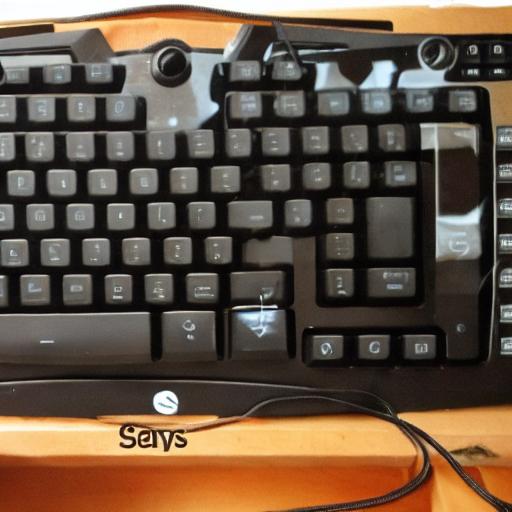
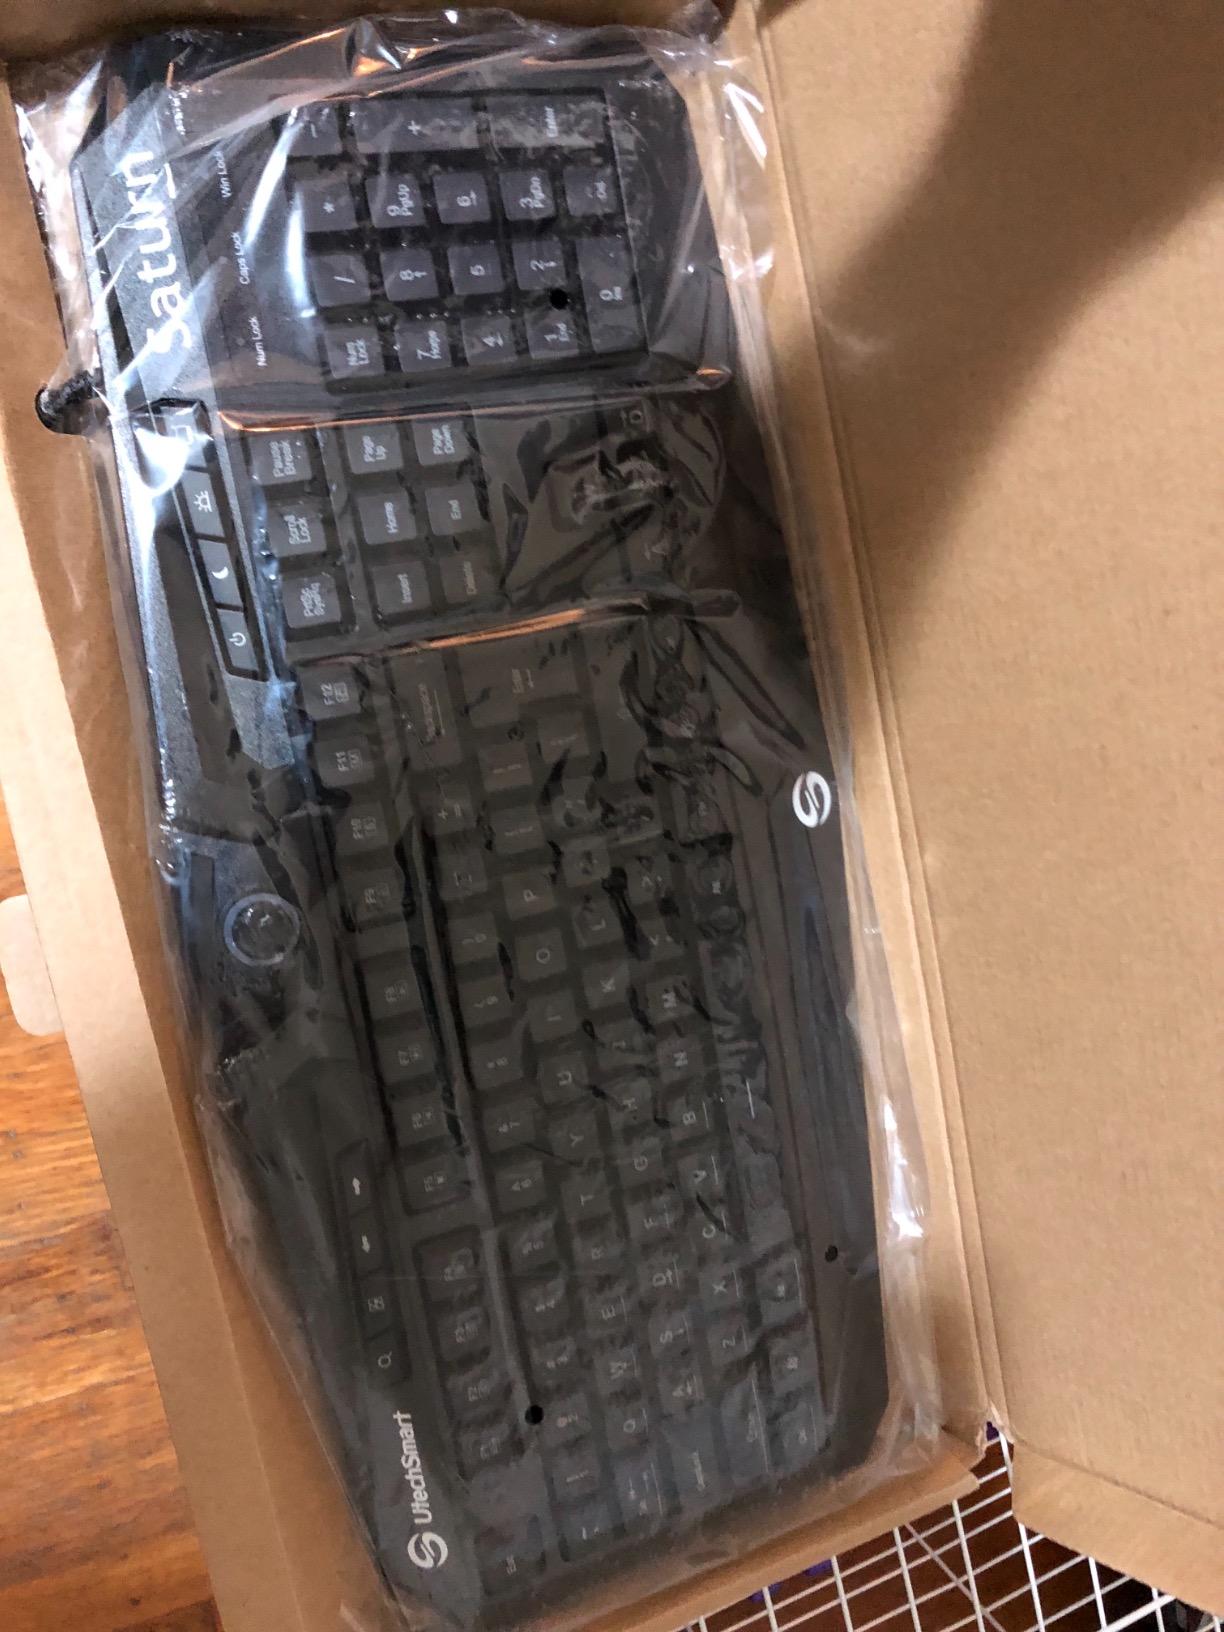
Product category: keyboard
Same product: no